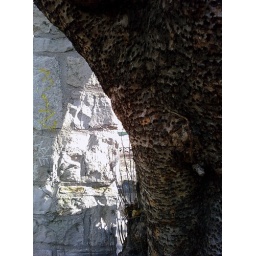
A tree with a mottle, stone-like bark grows just outside the pathway of the wooden trellis near the middle support.